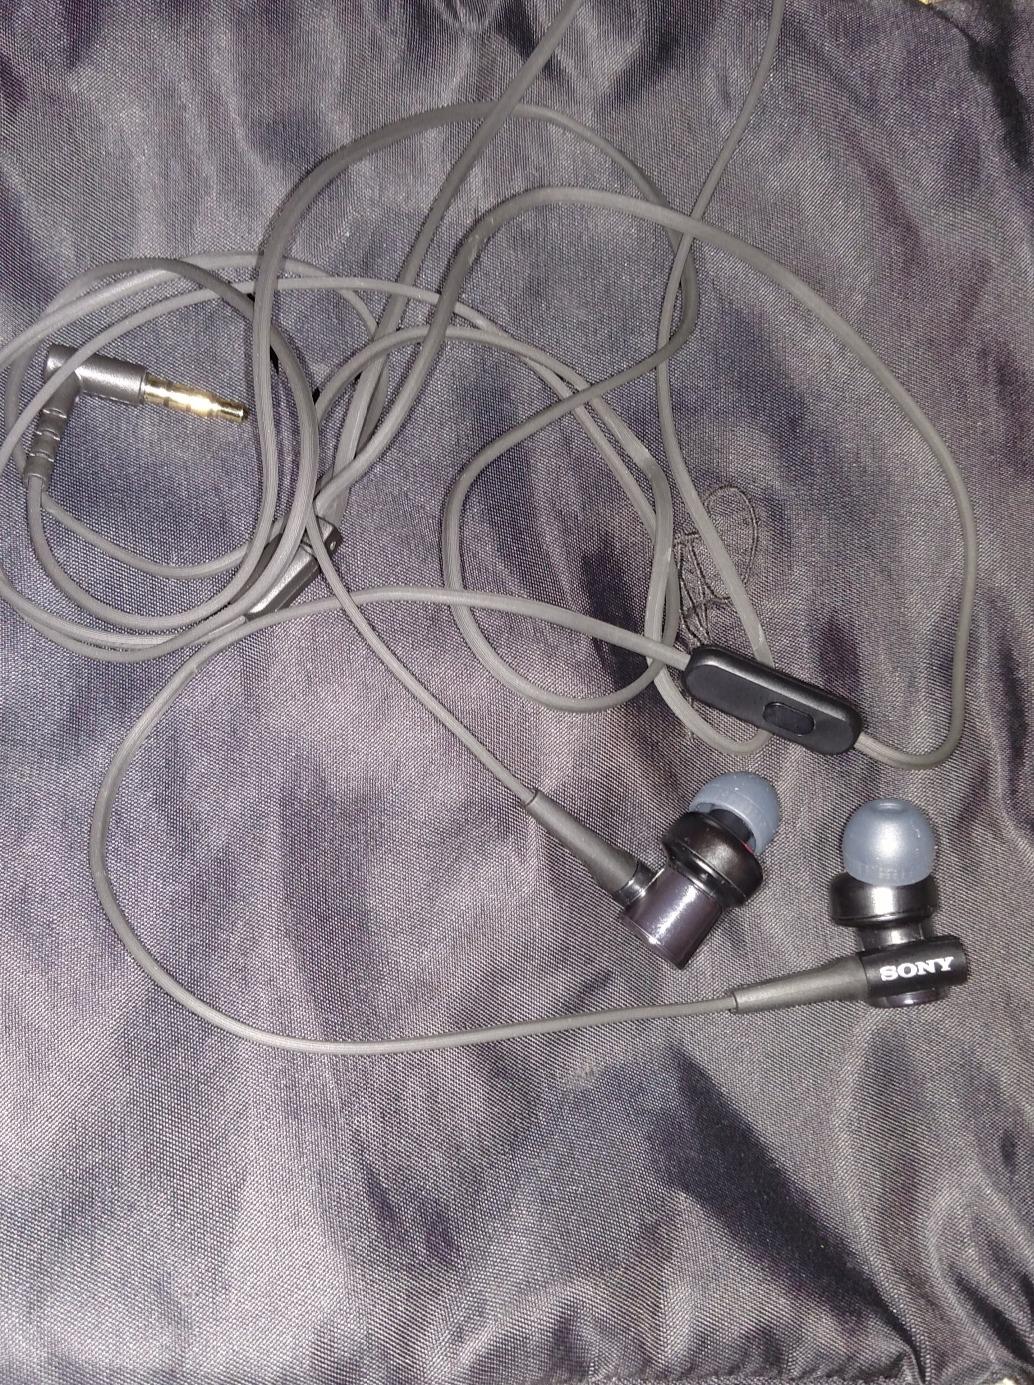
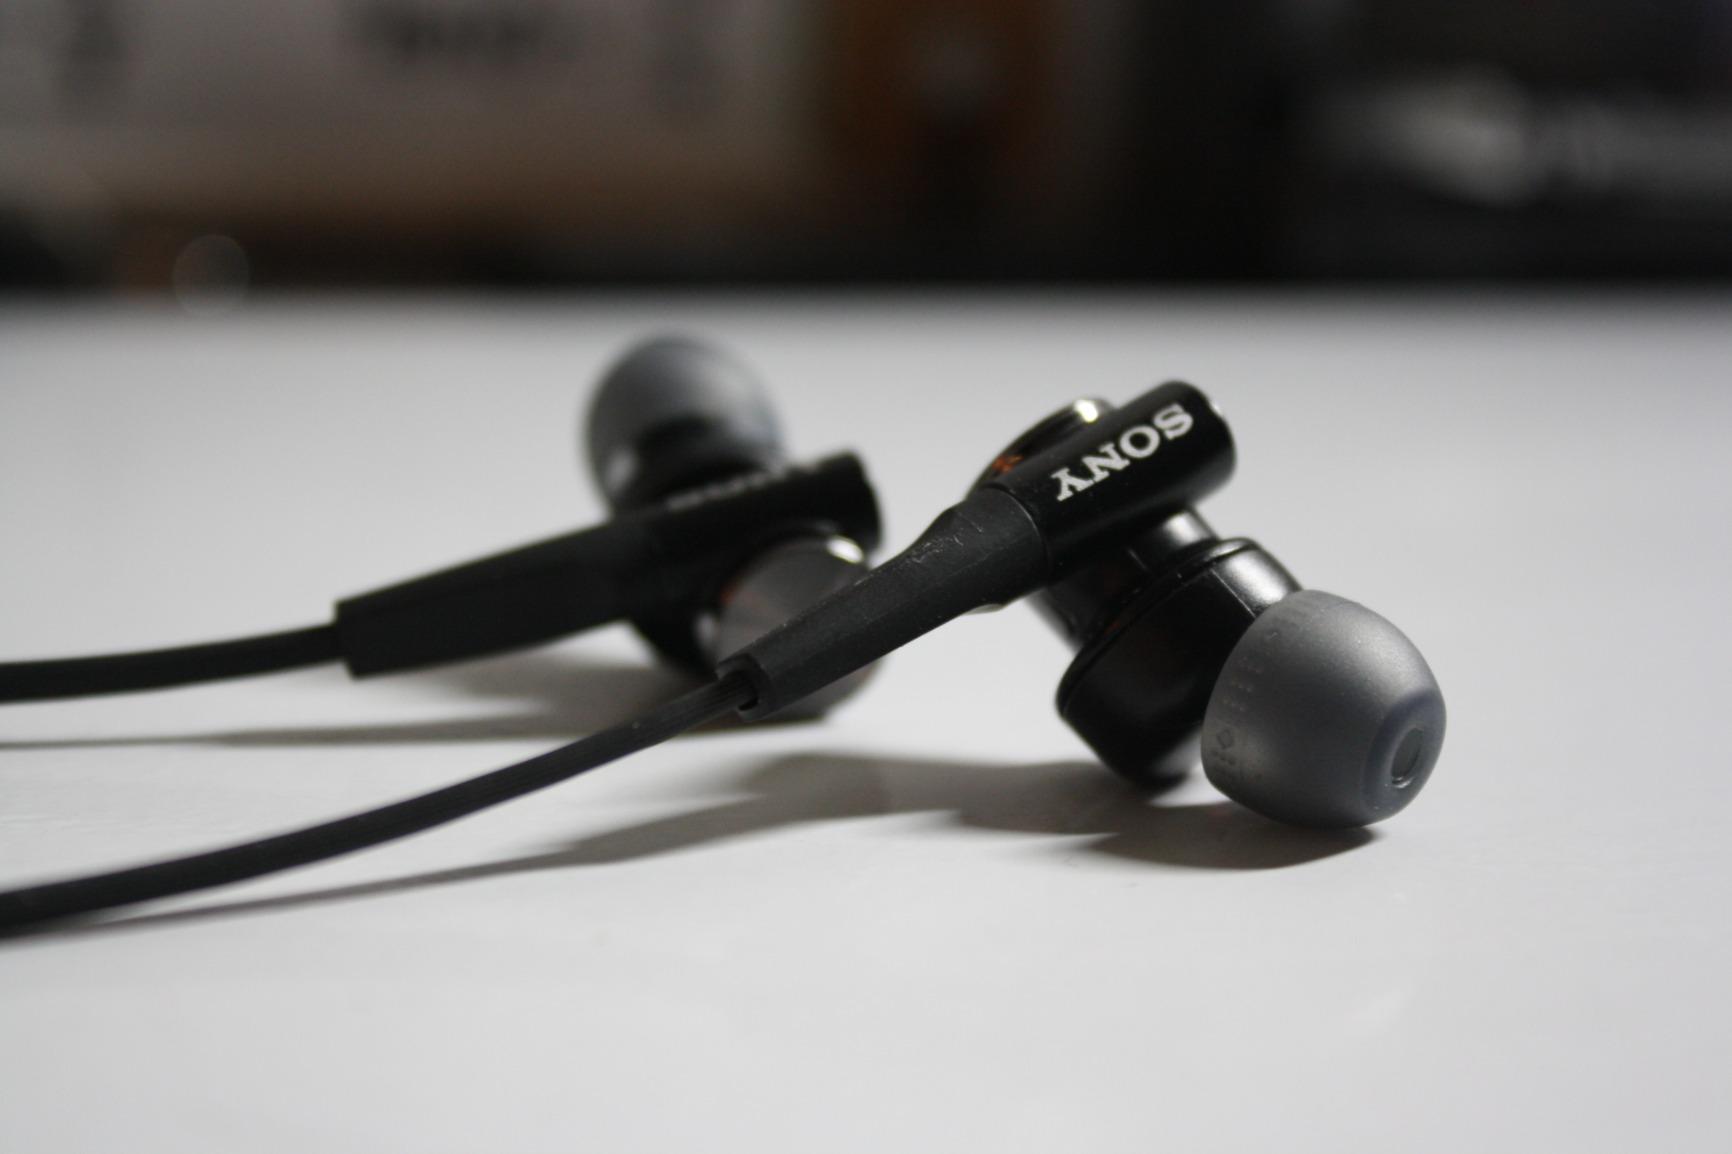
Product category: headphones
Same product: yes